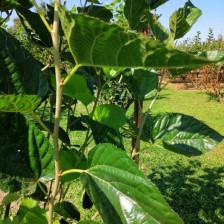
Variety: BlackOodTurkey